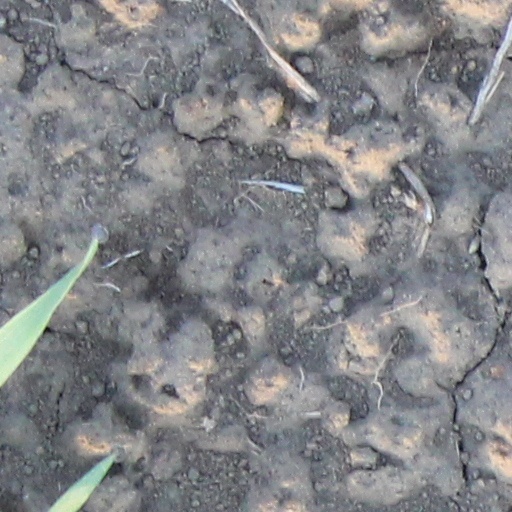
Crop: wheat